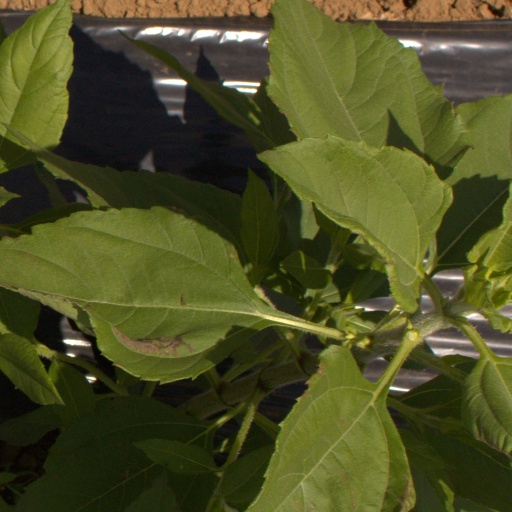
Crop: Jerusalem artichoke